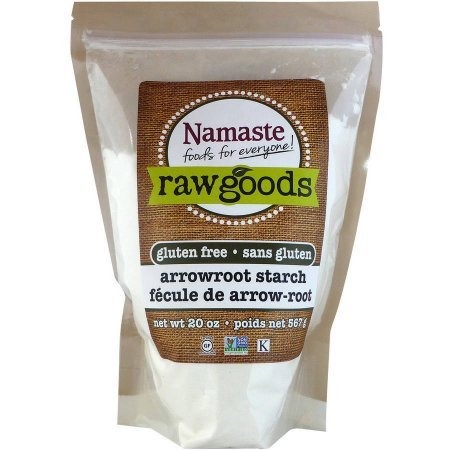
Item Name: Namaste Foods Raw Goods Gluten Free Arrowroot Starch, 20 oz (Pack of 2)
Value: 2.0
Unit: Count

Price: 7.25